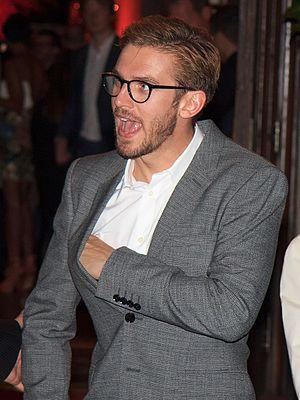
Dan Stevens est un acteur et producteur britannique, né le 10 octobre 1982.